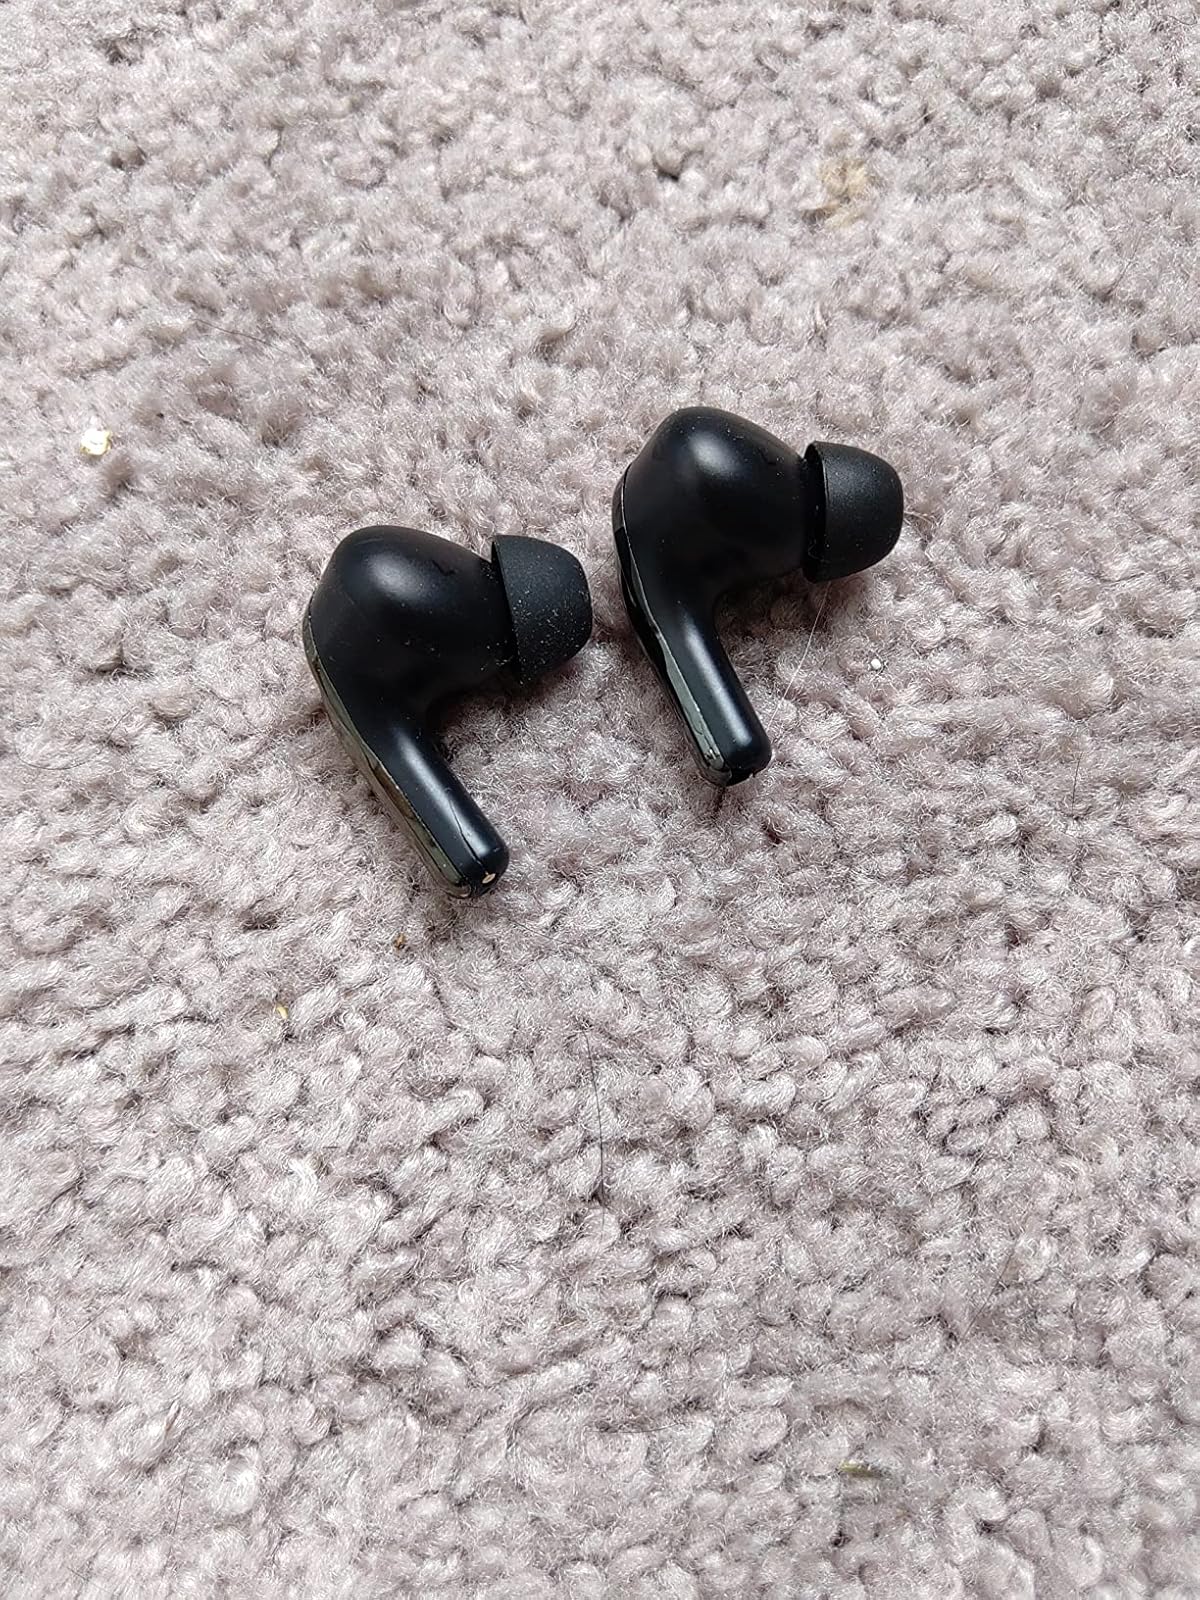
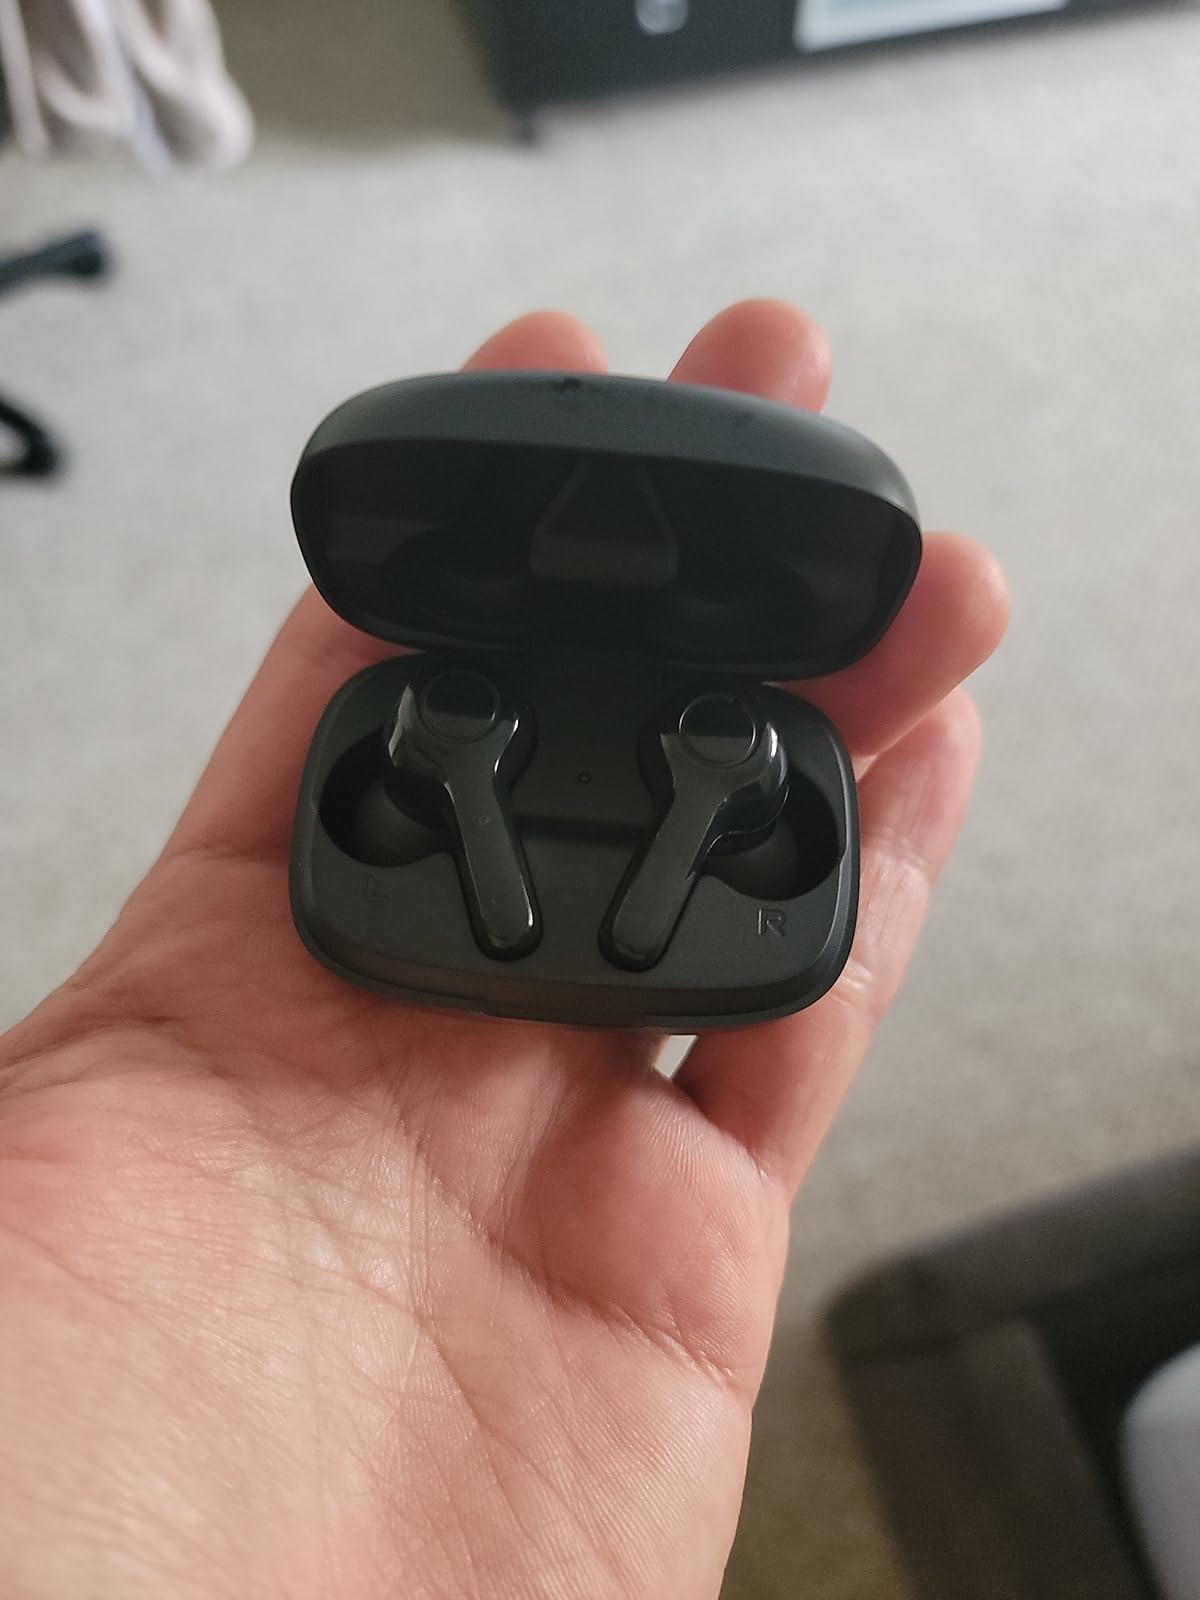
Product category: earbuds
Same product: no